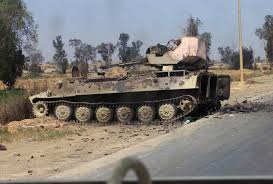
Label: MT_LB